Pascal Godart

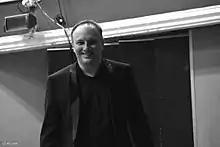
A portrait of Pascal Godart

Godart learned to play the piano at age five with Renée Entremont, pianist Philippe Entremont's mother, in Brive-la-Gaillarde (France) then with Yvonne Loriod-Messiaen and received a first prize for piano, chamber music and accompaniment at the Conservatoire de Paris. He also worked the piano with Pierre Réach, Elena Varvarova and Vadim Sakharov.